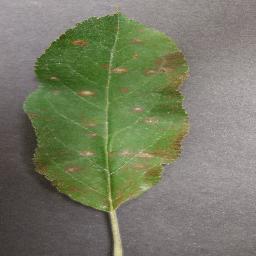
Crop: apple
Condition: cedar_rust